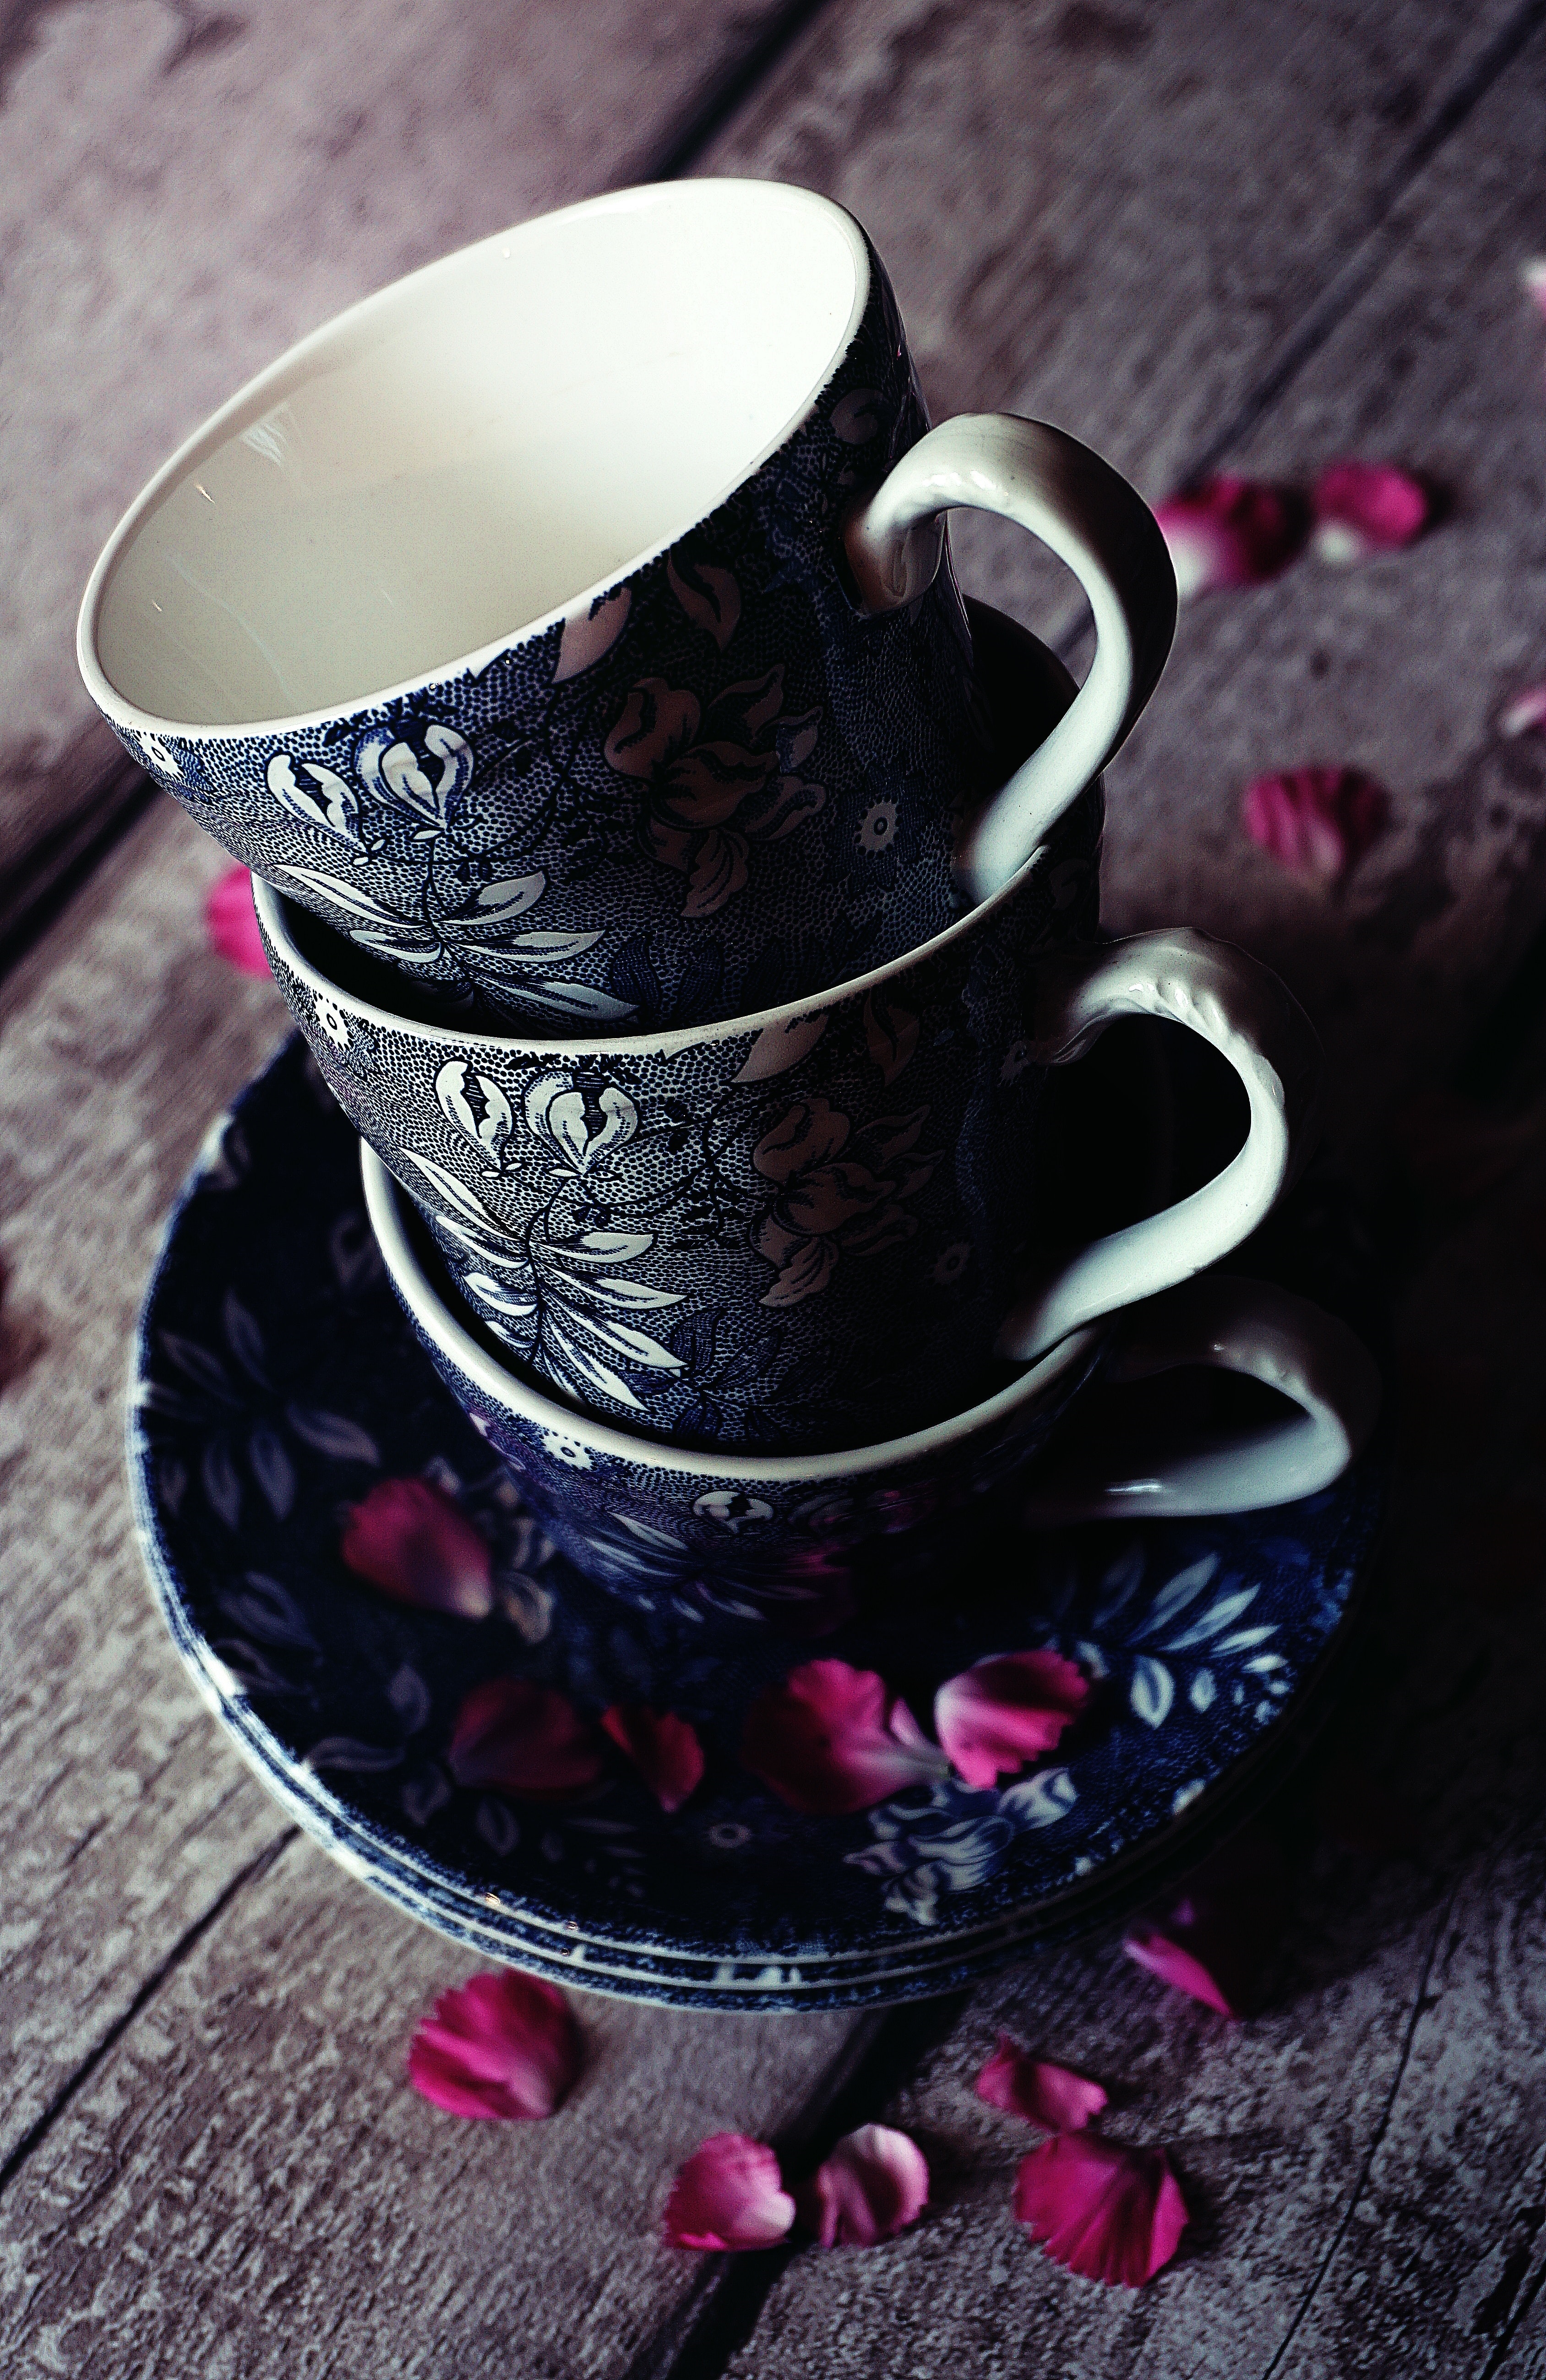
cup, coffee cup, tableware, serveware, saucer, still life photography, turkish coffee, drinkware, still life, coffee